Star-Spangled Women for McGovern–Shriver

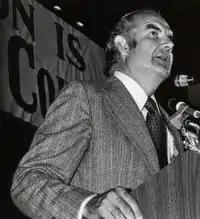
George McGovern, 1972

Richard Nixon had been undermining McGovern's anti-war platform by falsely announcing a withdrawal from the Vietnam War. McGovern said in October that this maneuver was a deceitful "ploy".